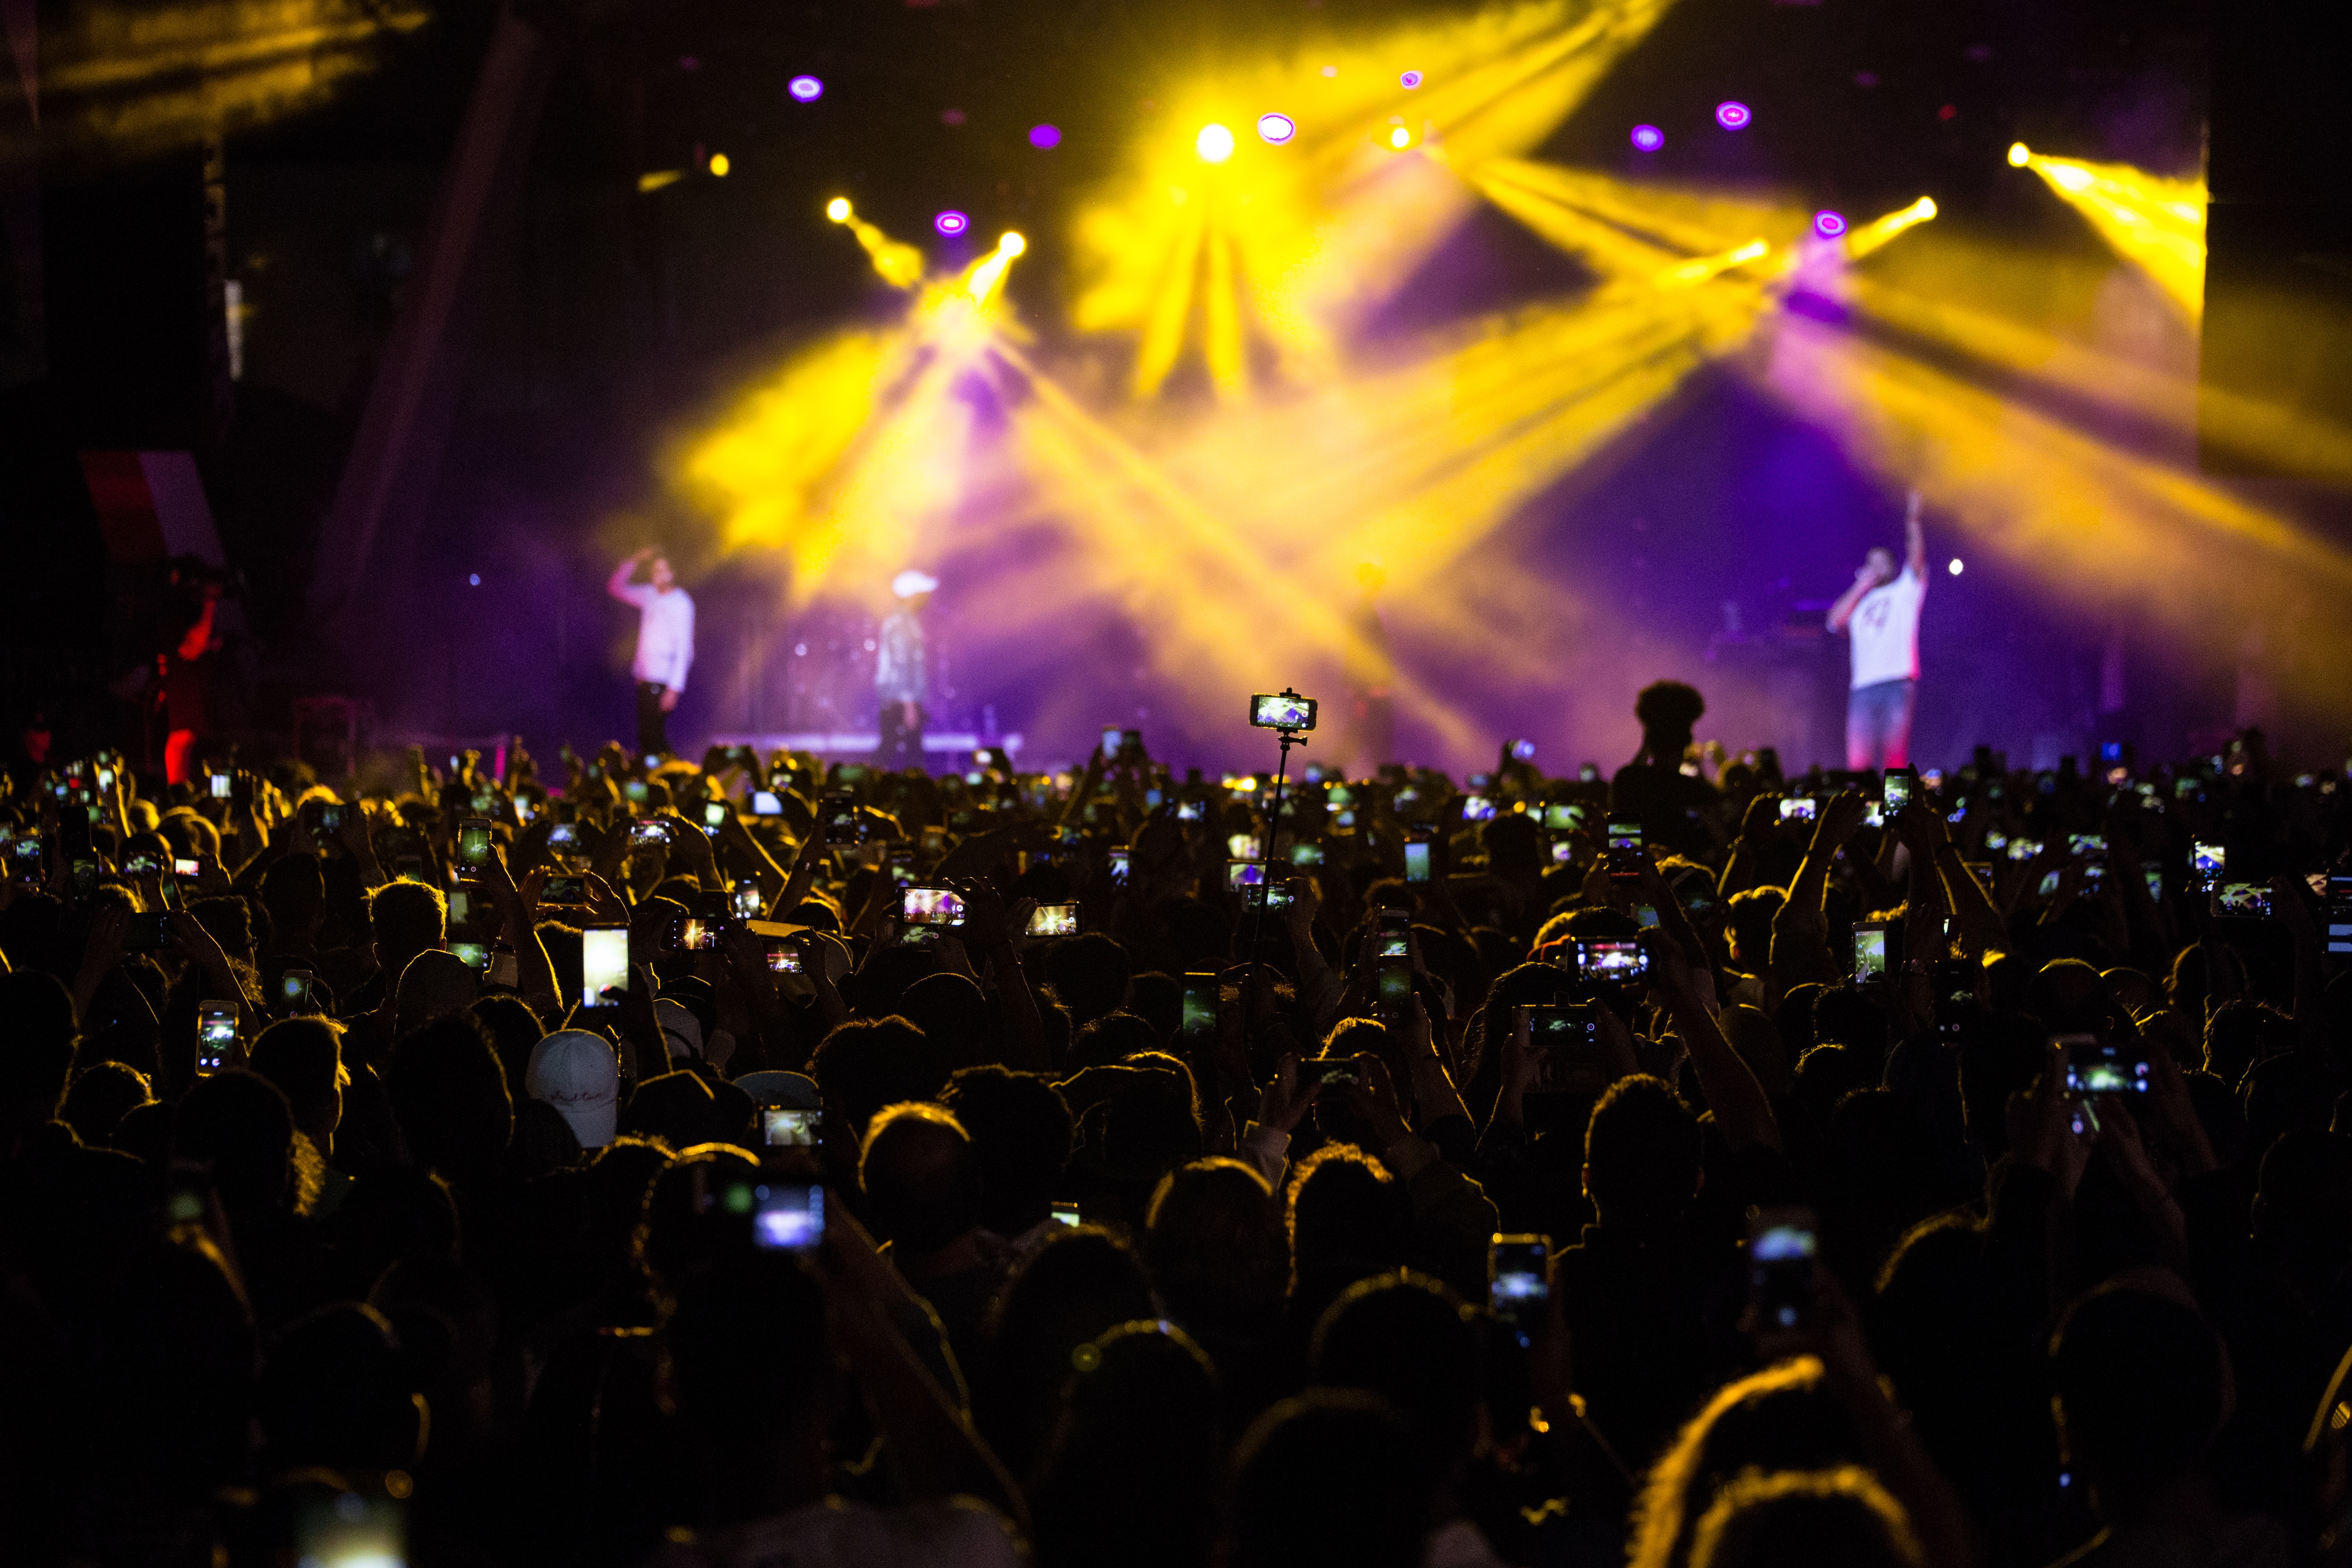
performance, entertainment, event, concert, rock concert, performing arts, crowd, stage, public event, music, audience, music venue, spectacle, song, performance art, festival, magenta, party, guitarist, musician, fete